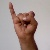
The image shows a hand gesture representing the letter 'I' in Indian Sign Language.